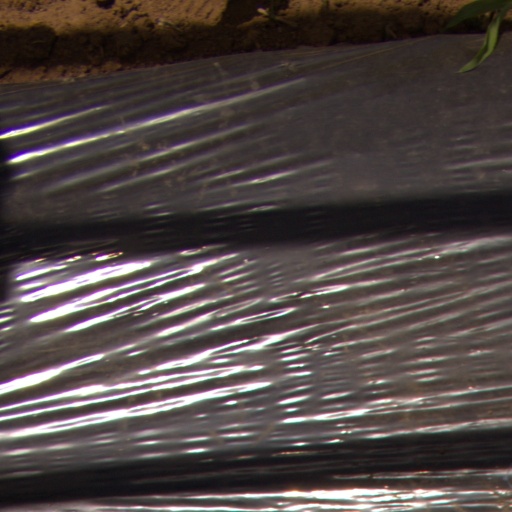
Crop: Jerusalem artichoke